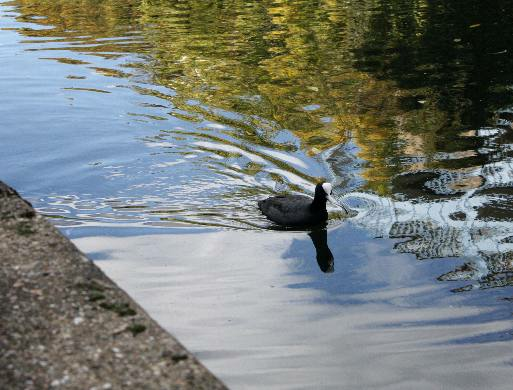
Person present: No